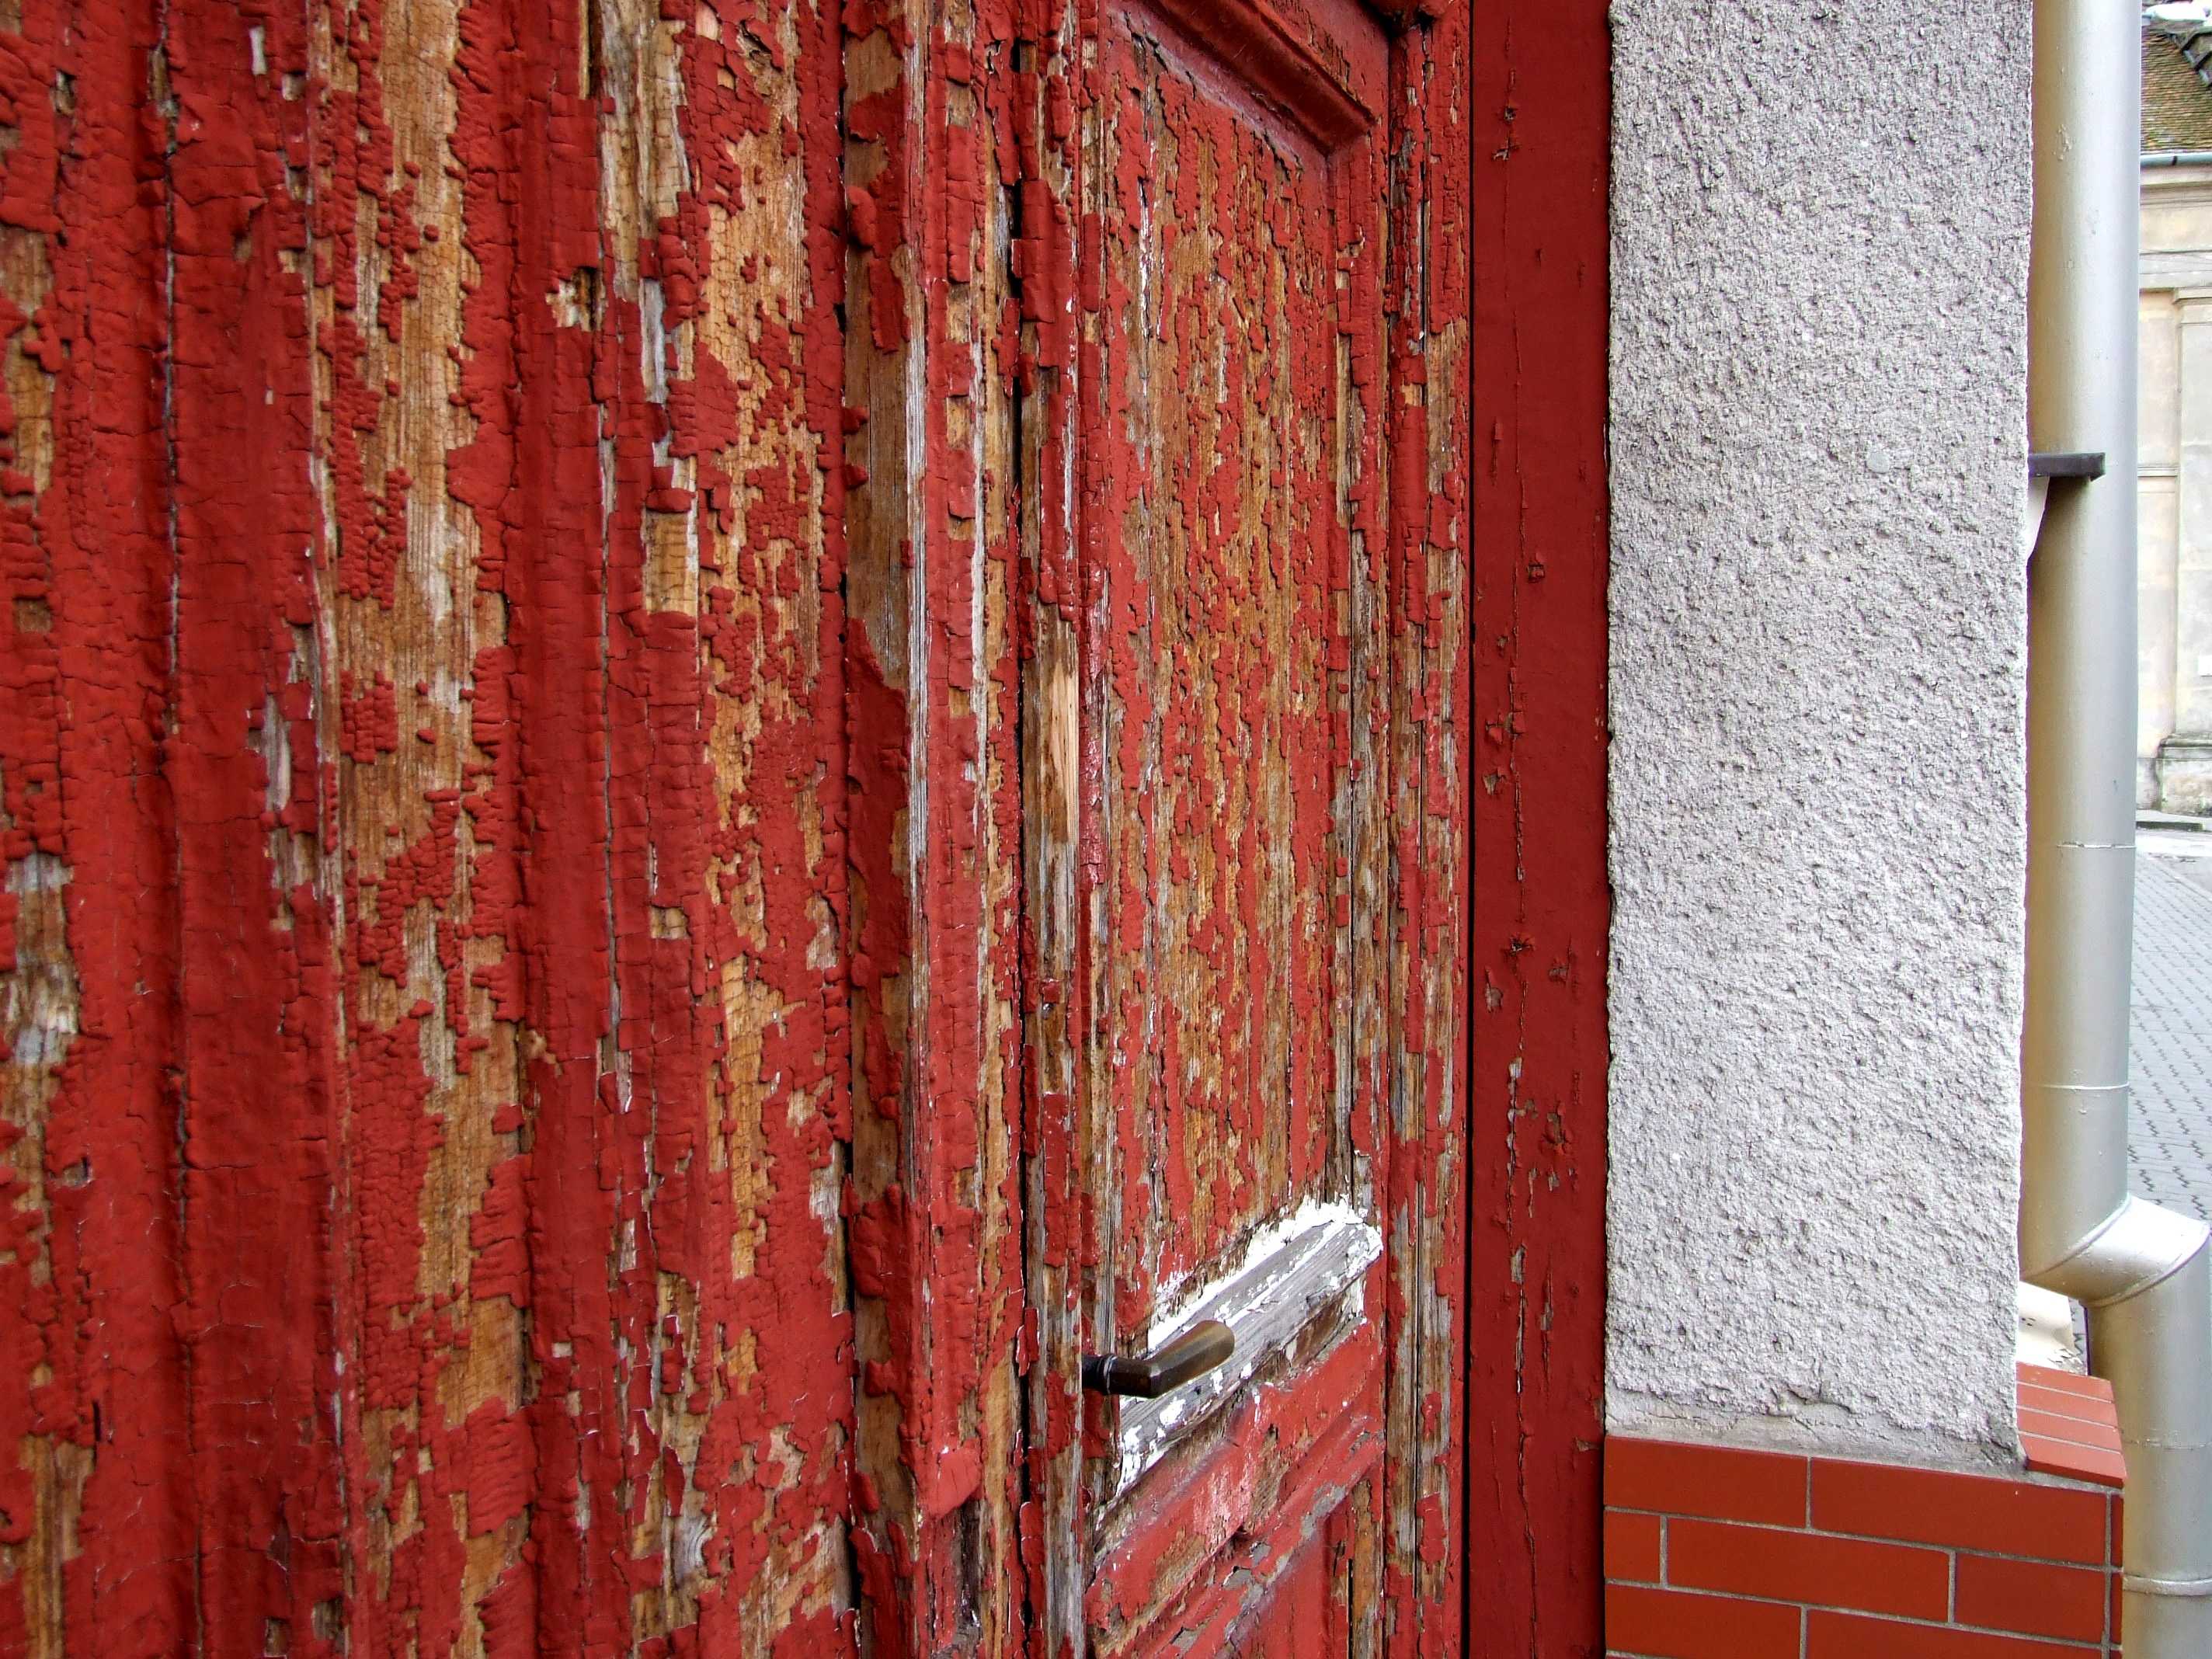
wood, floor, window, old, wall, red, color, brick, door, material, interior design, brickwork, flooring